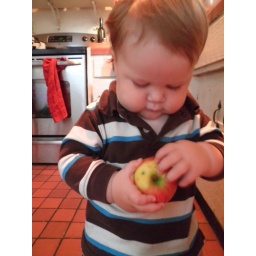
If you figure in his shirt, that's red white and blue.